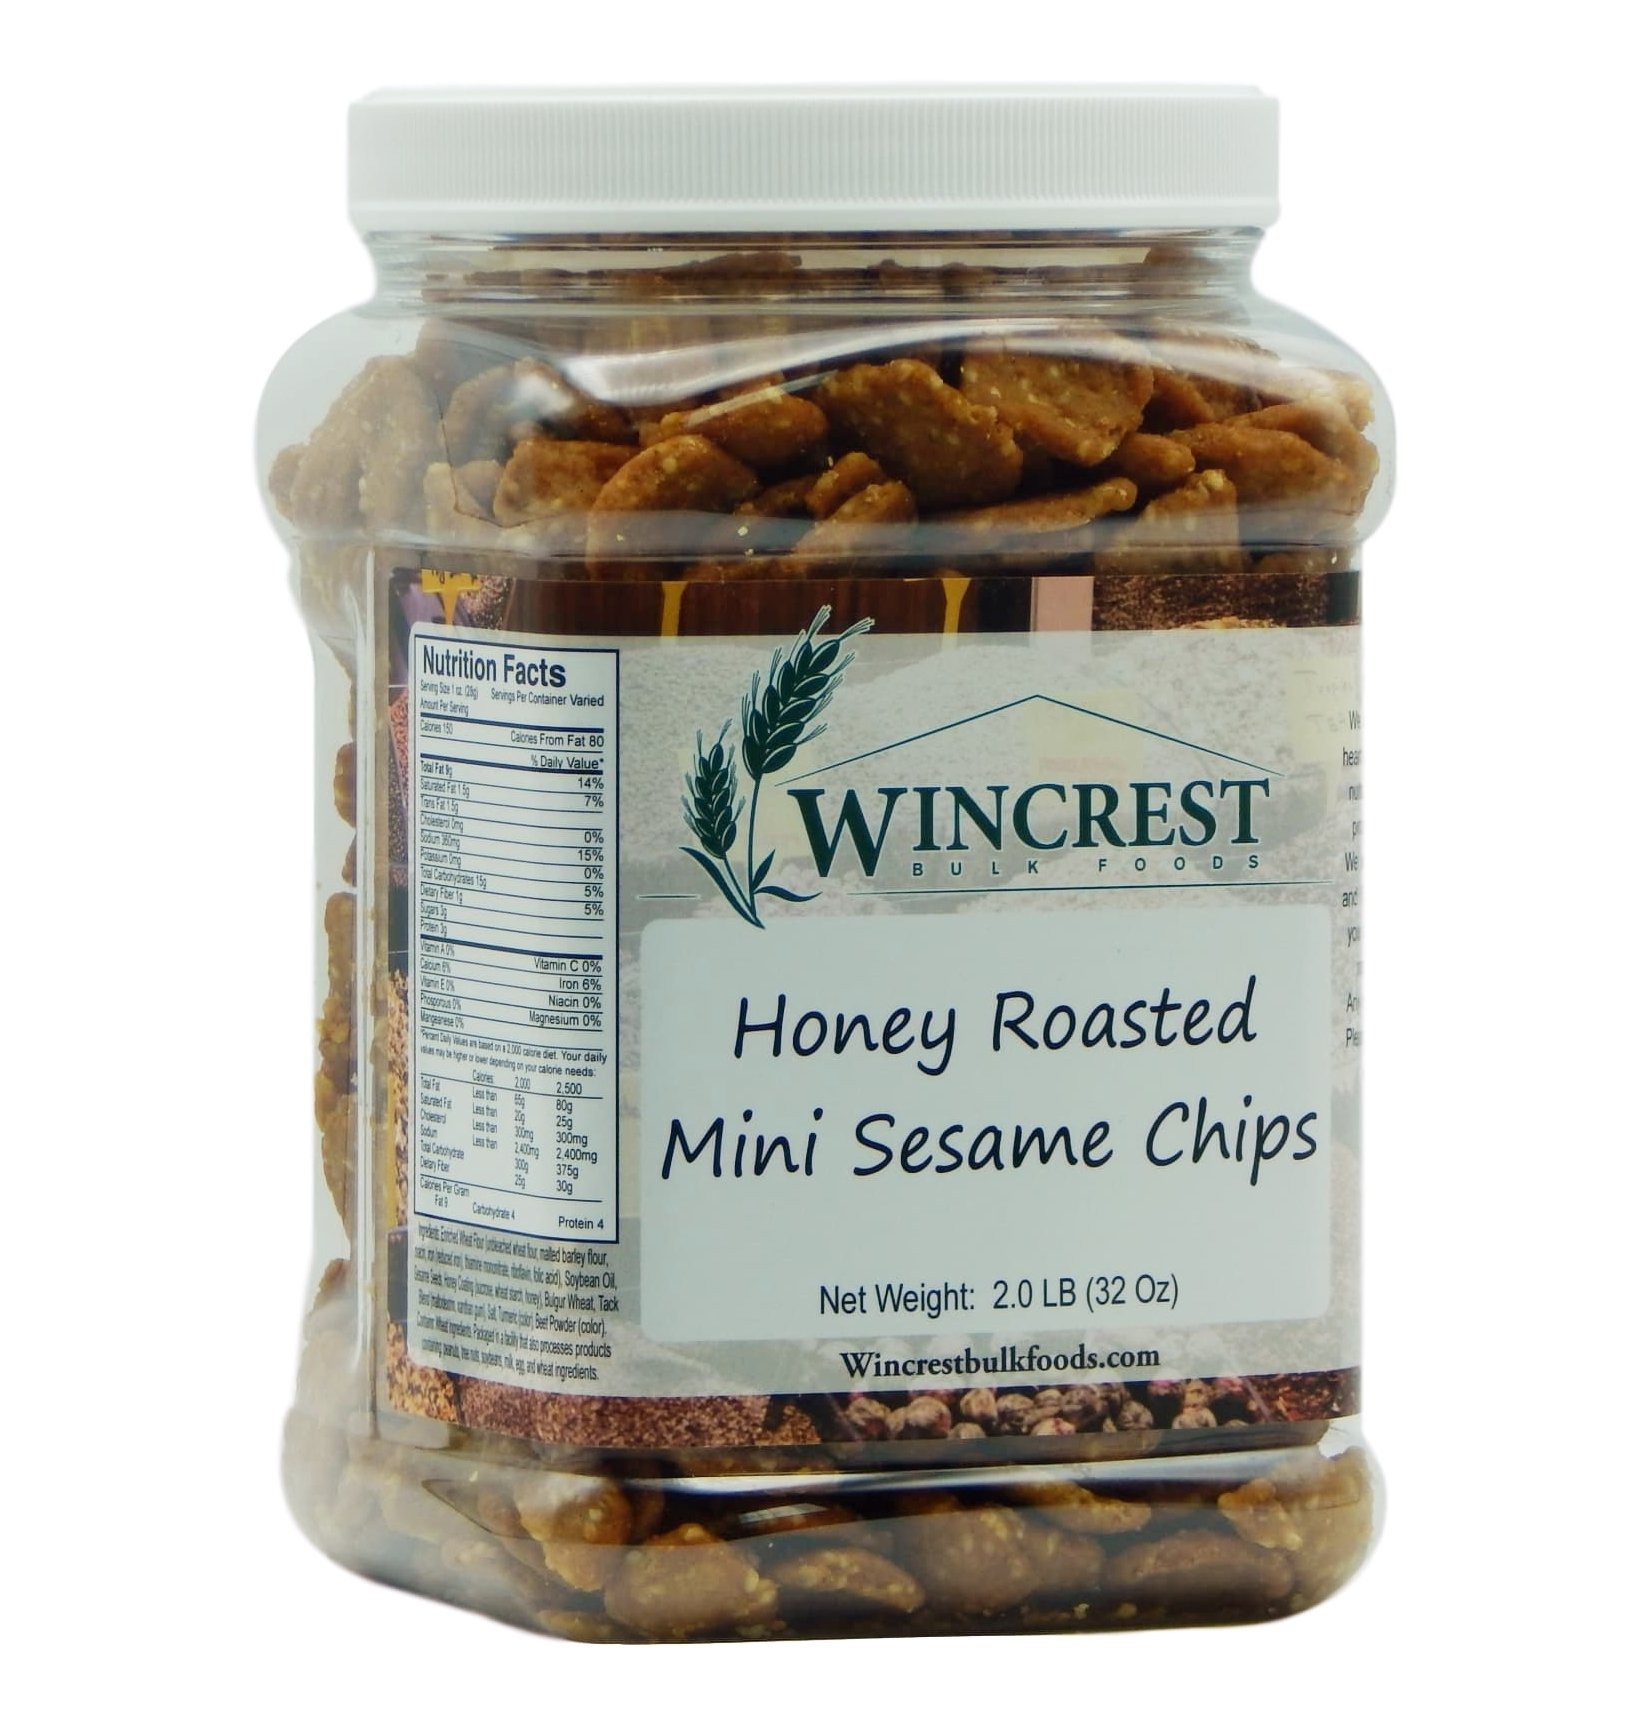
Item Name: Honey Roasted Sesame Chips - 2 Lb Tub
Bullet Point 1: Honey Roasted Mini Chips are slow roasted to bring out the sweet hint of honey.
Bullet Point 2: Try mixing a handful of these with your favorite mixed nuts for an extra crunchy and flavorful snack for any special occasion
Bullet Point 3: 2 Lb Container (32 Oz) - by WinCrest Bulk Foods
Product Description: Honey Roasted Mini Chips are slow roasted to bring out the sweet hint of honey. Try mixing a handful of these with your favorite mixed nuts for an extra crunchy and flavorful snack for any special occasion
Value: 32.0
Unit: Ounce

Price: 36